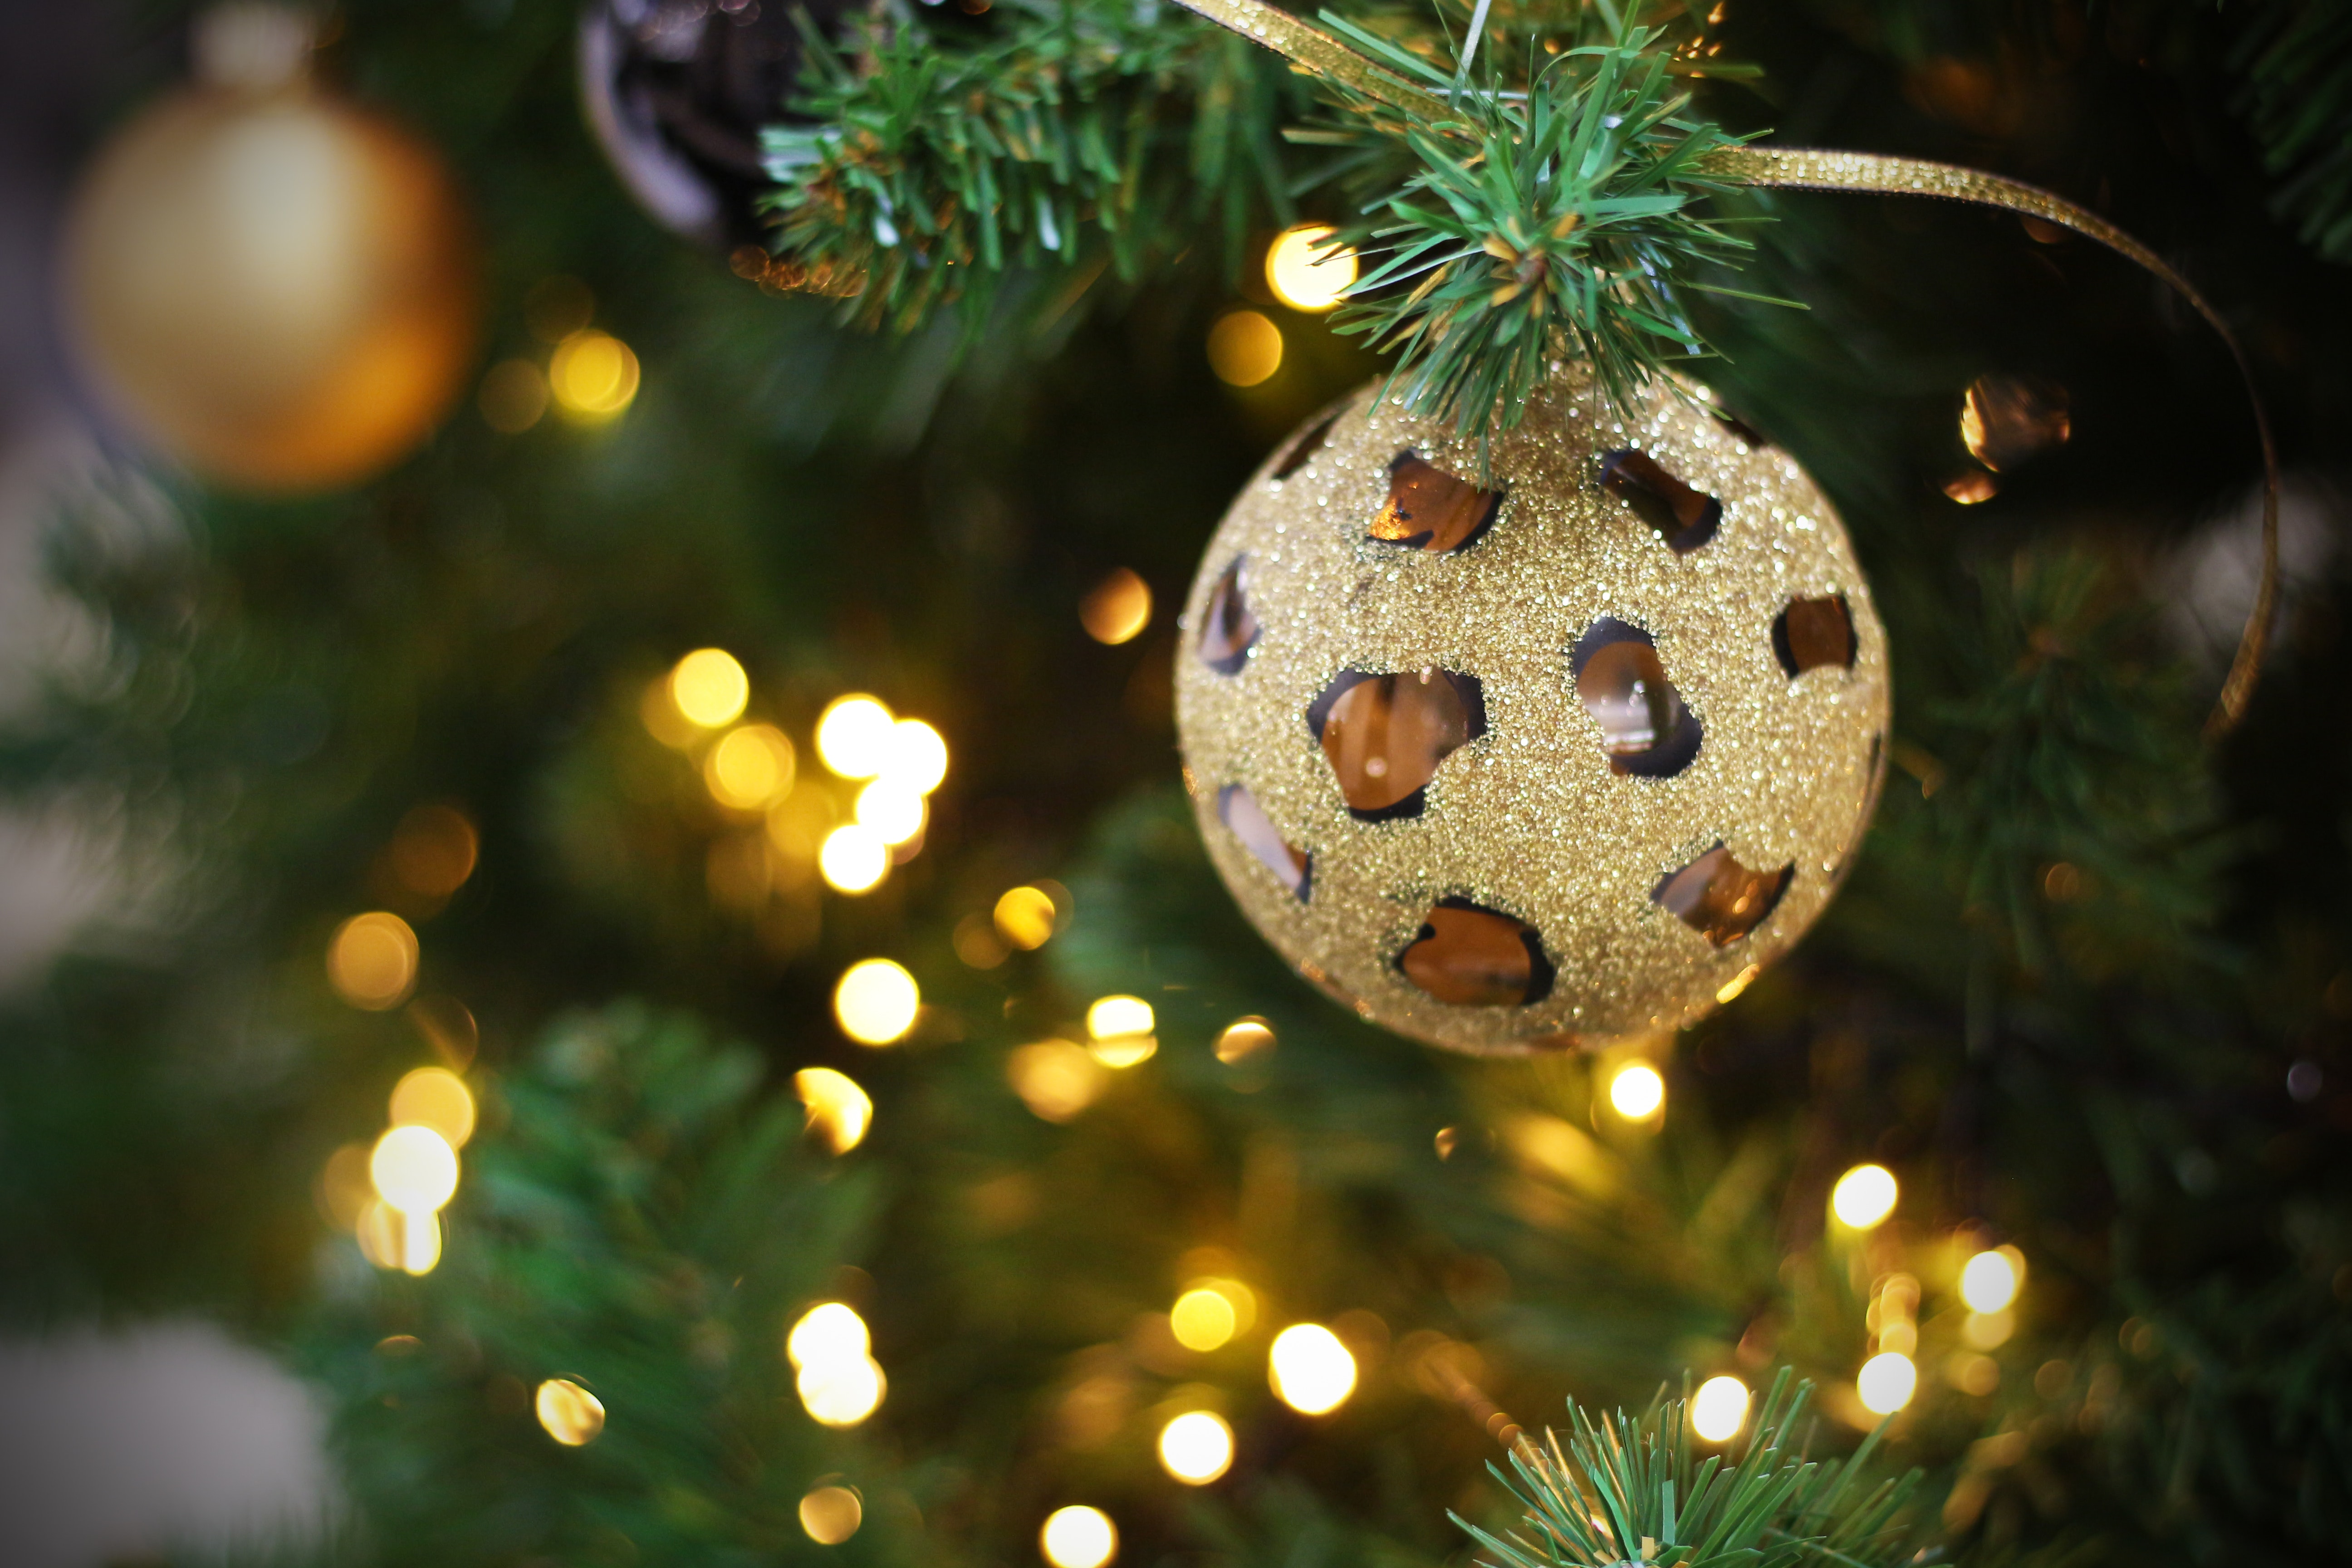
christmas ornament, christmas, christmas tree, tree, christmas decoration, ornament, spruce, christmas eve, branch, fir, oregon pine, plant, woody plant, Holiday ornament, interior design, evergreen, pine family, conifer, event, holiday, tradition, cypress family, pine, christmas lights, Colorado spruce, ball, juniper